1894 Michigan Wolverines football team

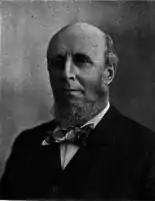
In a speech after the Cornell game, University President James B. Angell said the benefit of the victory was in the cultivation of a "broad, generous university spirit" that "makes us feel here one interest and common joy."

The victory over Cornell was the first by a Michigan football team against one of the elite Eastern football team, and "the Michigan men went wild" as blue and yellow were "all the colors that could be seen." One newspaper wrote that the victory placed Michigan among the top programs in football: "The victory places Michigan in the position of worthy foeman of Yale, Harvard, Princeton or Pennsylvania." The "Detroit Free Press" filled its front page with a lengthy account of the game under the headline, "GLORIOUS!", and proclaimed the start of "halcyon days at the university" and opined that "the day of logy teams, slow signalling and dumb playing at the university are but pages in history now." The "Free Press" predicted that the victory would mark a turning point in the popularity of football in the West, such that "it will become the only acknowledged game of the fall, and its devotees will outnumber those of any other game." The University of Michigan yearbook, "The Palladium", wrote: "The enthusiasm of that day at Detroit transformed our foot ball team from the practically 'backwoods' organization that they were to skillful, scientific players of the great American game of foot ball. Let the good work go on."